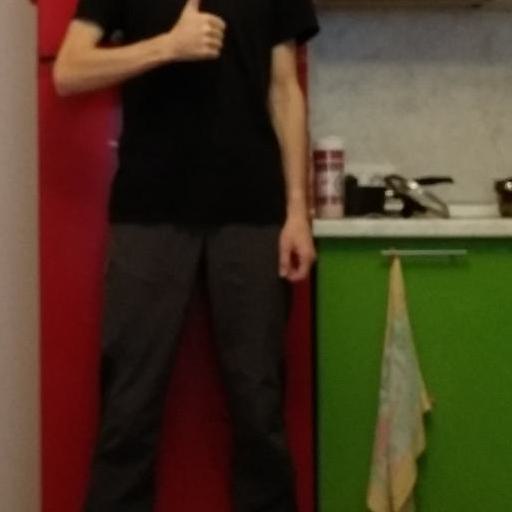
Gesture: no_gesture